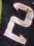
Number: 2